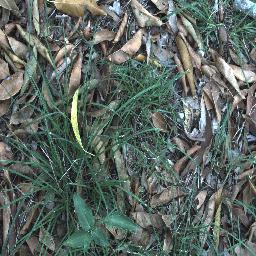
Label: negative